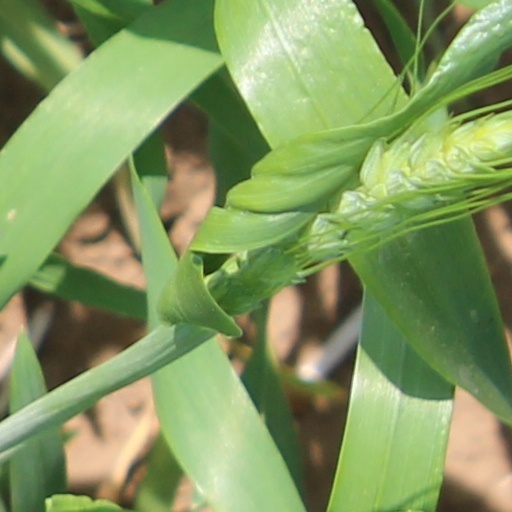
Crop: wheat